Wenceslaus Hollar

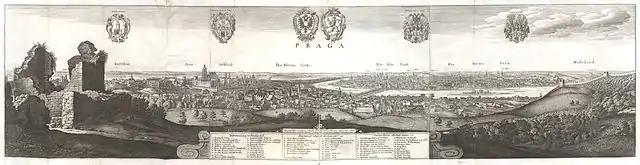
Panorama of Prague in 1636 (issued in 1649)

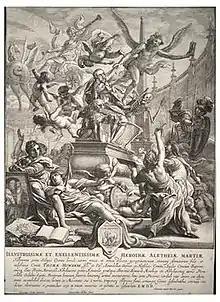
"Allegory on the Death of the Earl of Arundel"

Though he remained an artist in service of Lord Arundel, he seems not to have worked exclusively for him, and after the earl's death in Padua in 1646, Hollar earned his living by working for various authors and publishers, which was afterwards his primary means of distribution. After Lord Arundel's death in 1646, probably at the request of Hendrik van der Borcht, he etched a commemorative print done after a design by Cornelius Schut in Arundel's honour, dedicated to his widow Aletheia. Arundel is seated in melancholy mode on his tomb in front of an obelisk (perhaps commemorating the obelisk of Domitian which he tried to import from Rome), and surrounded by works of art and their personifications.